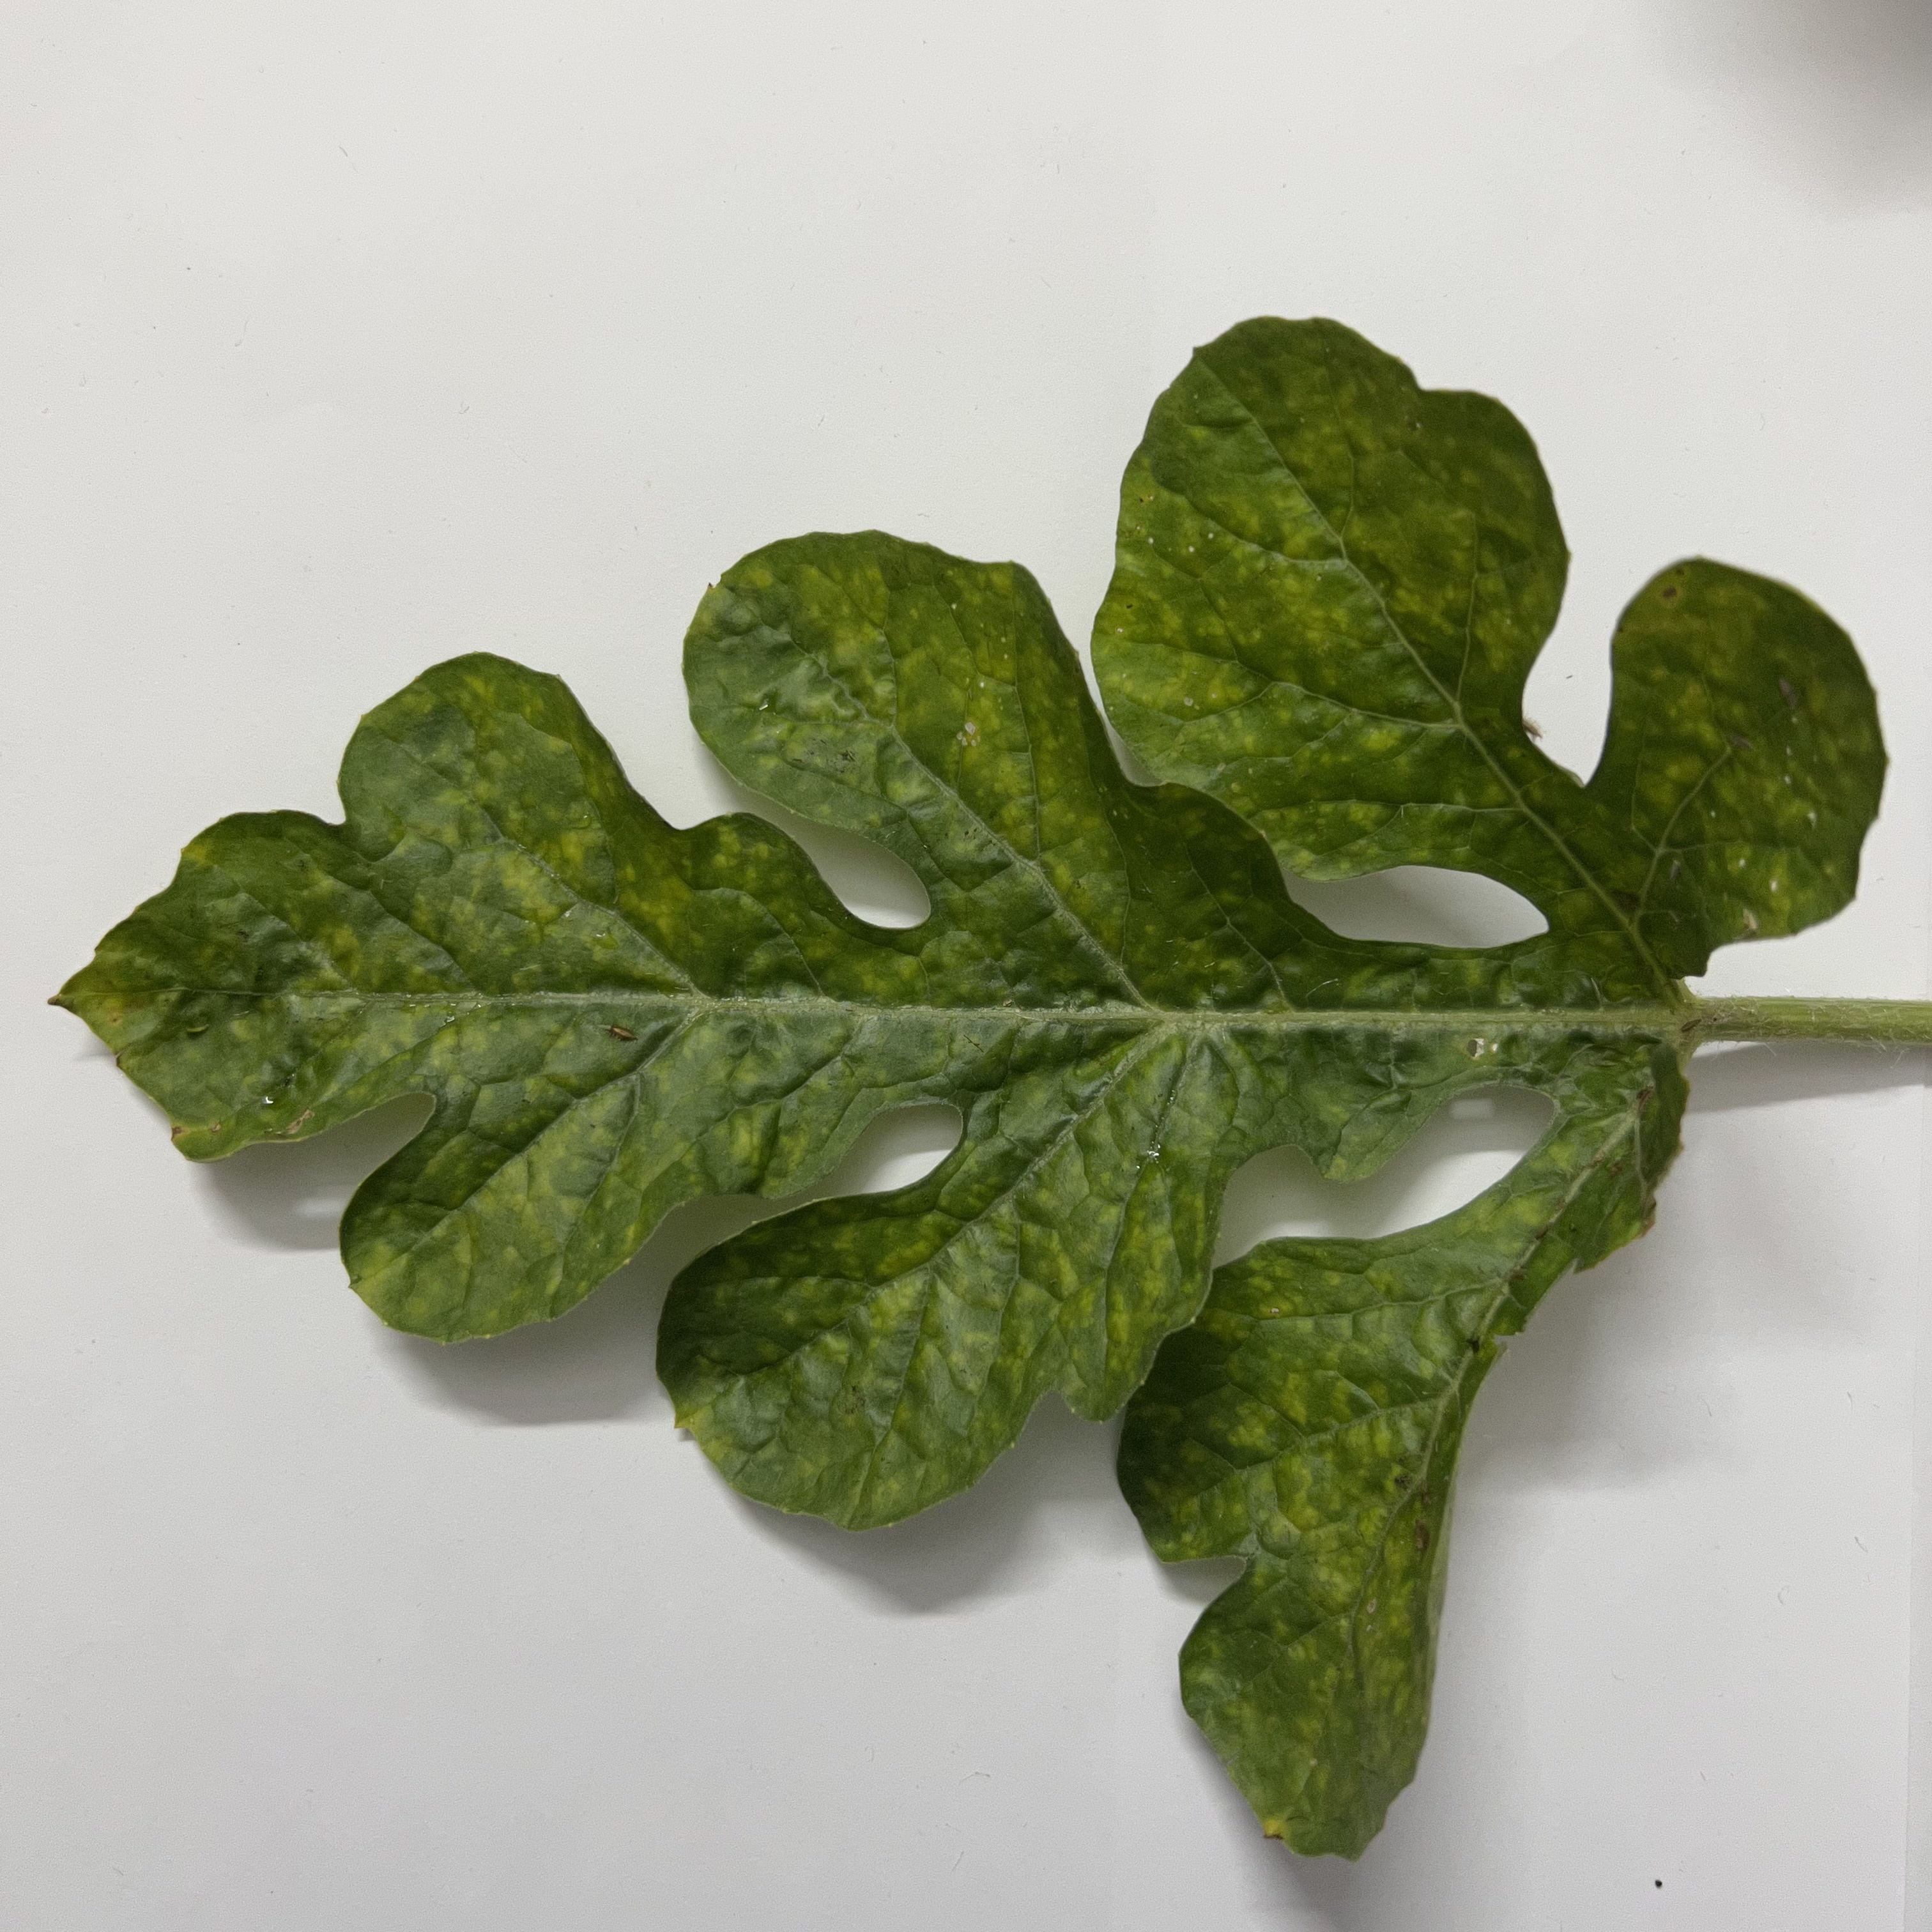
Label: Mosaic_Virus